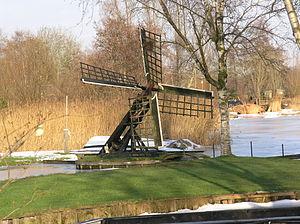
Cet article recense les moulins à vent de la province d'Overijssel, aux Pays-Bas.